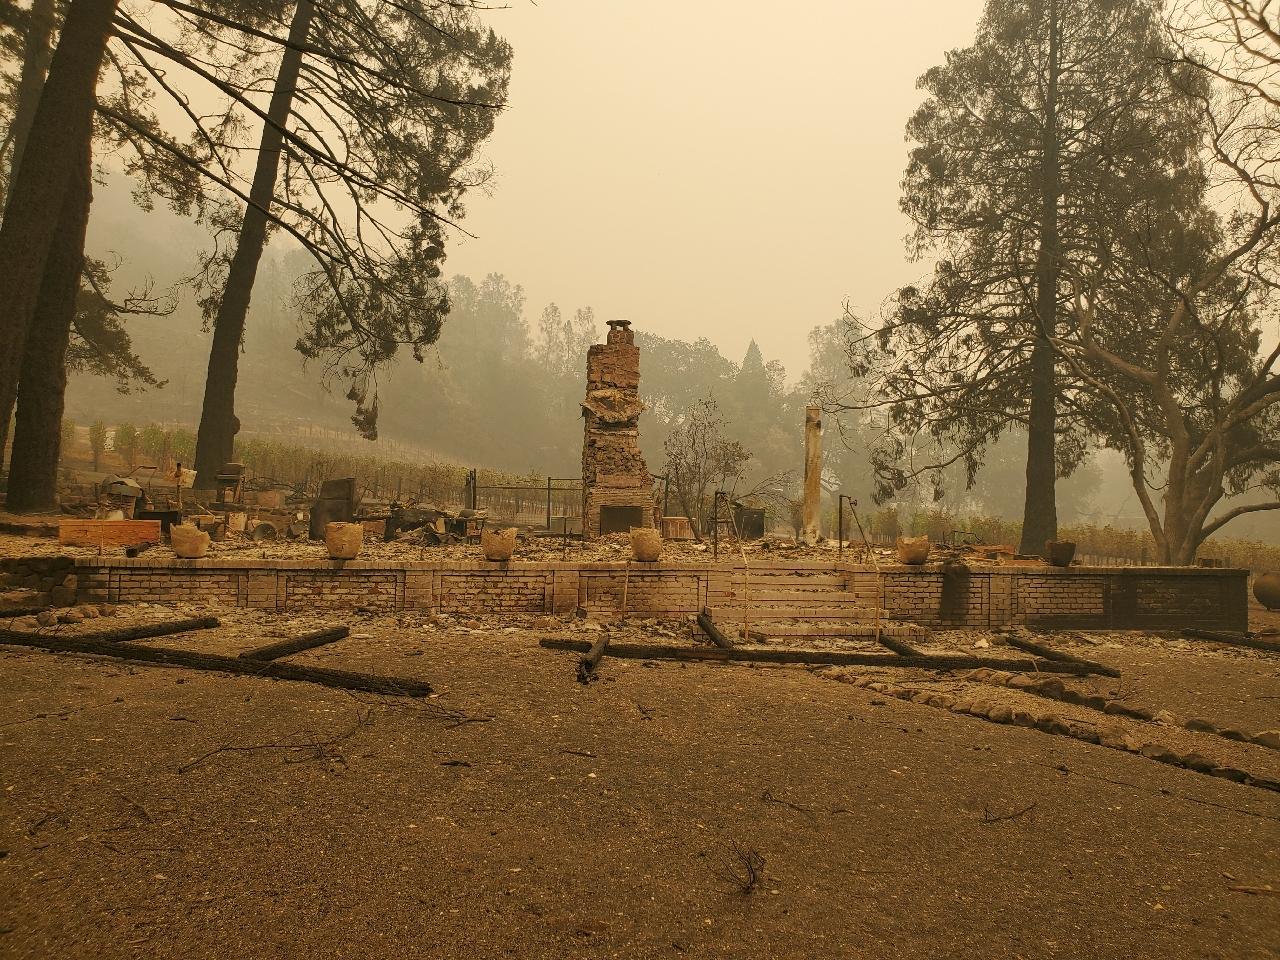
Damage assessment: destroyed